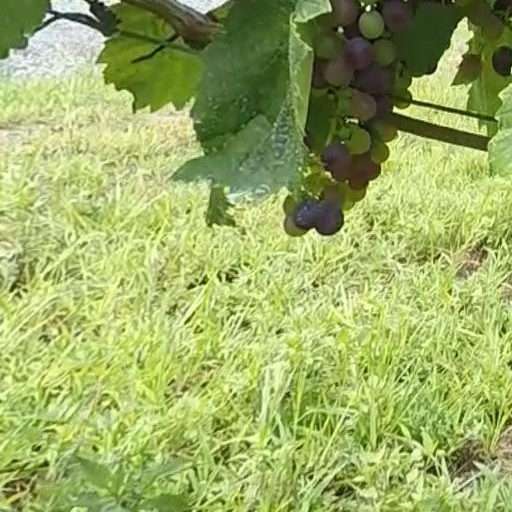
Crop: grape